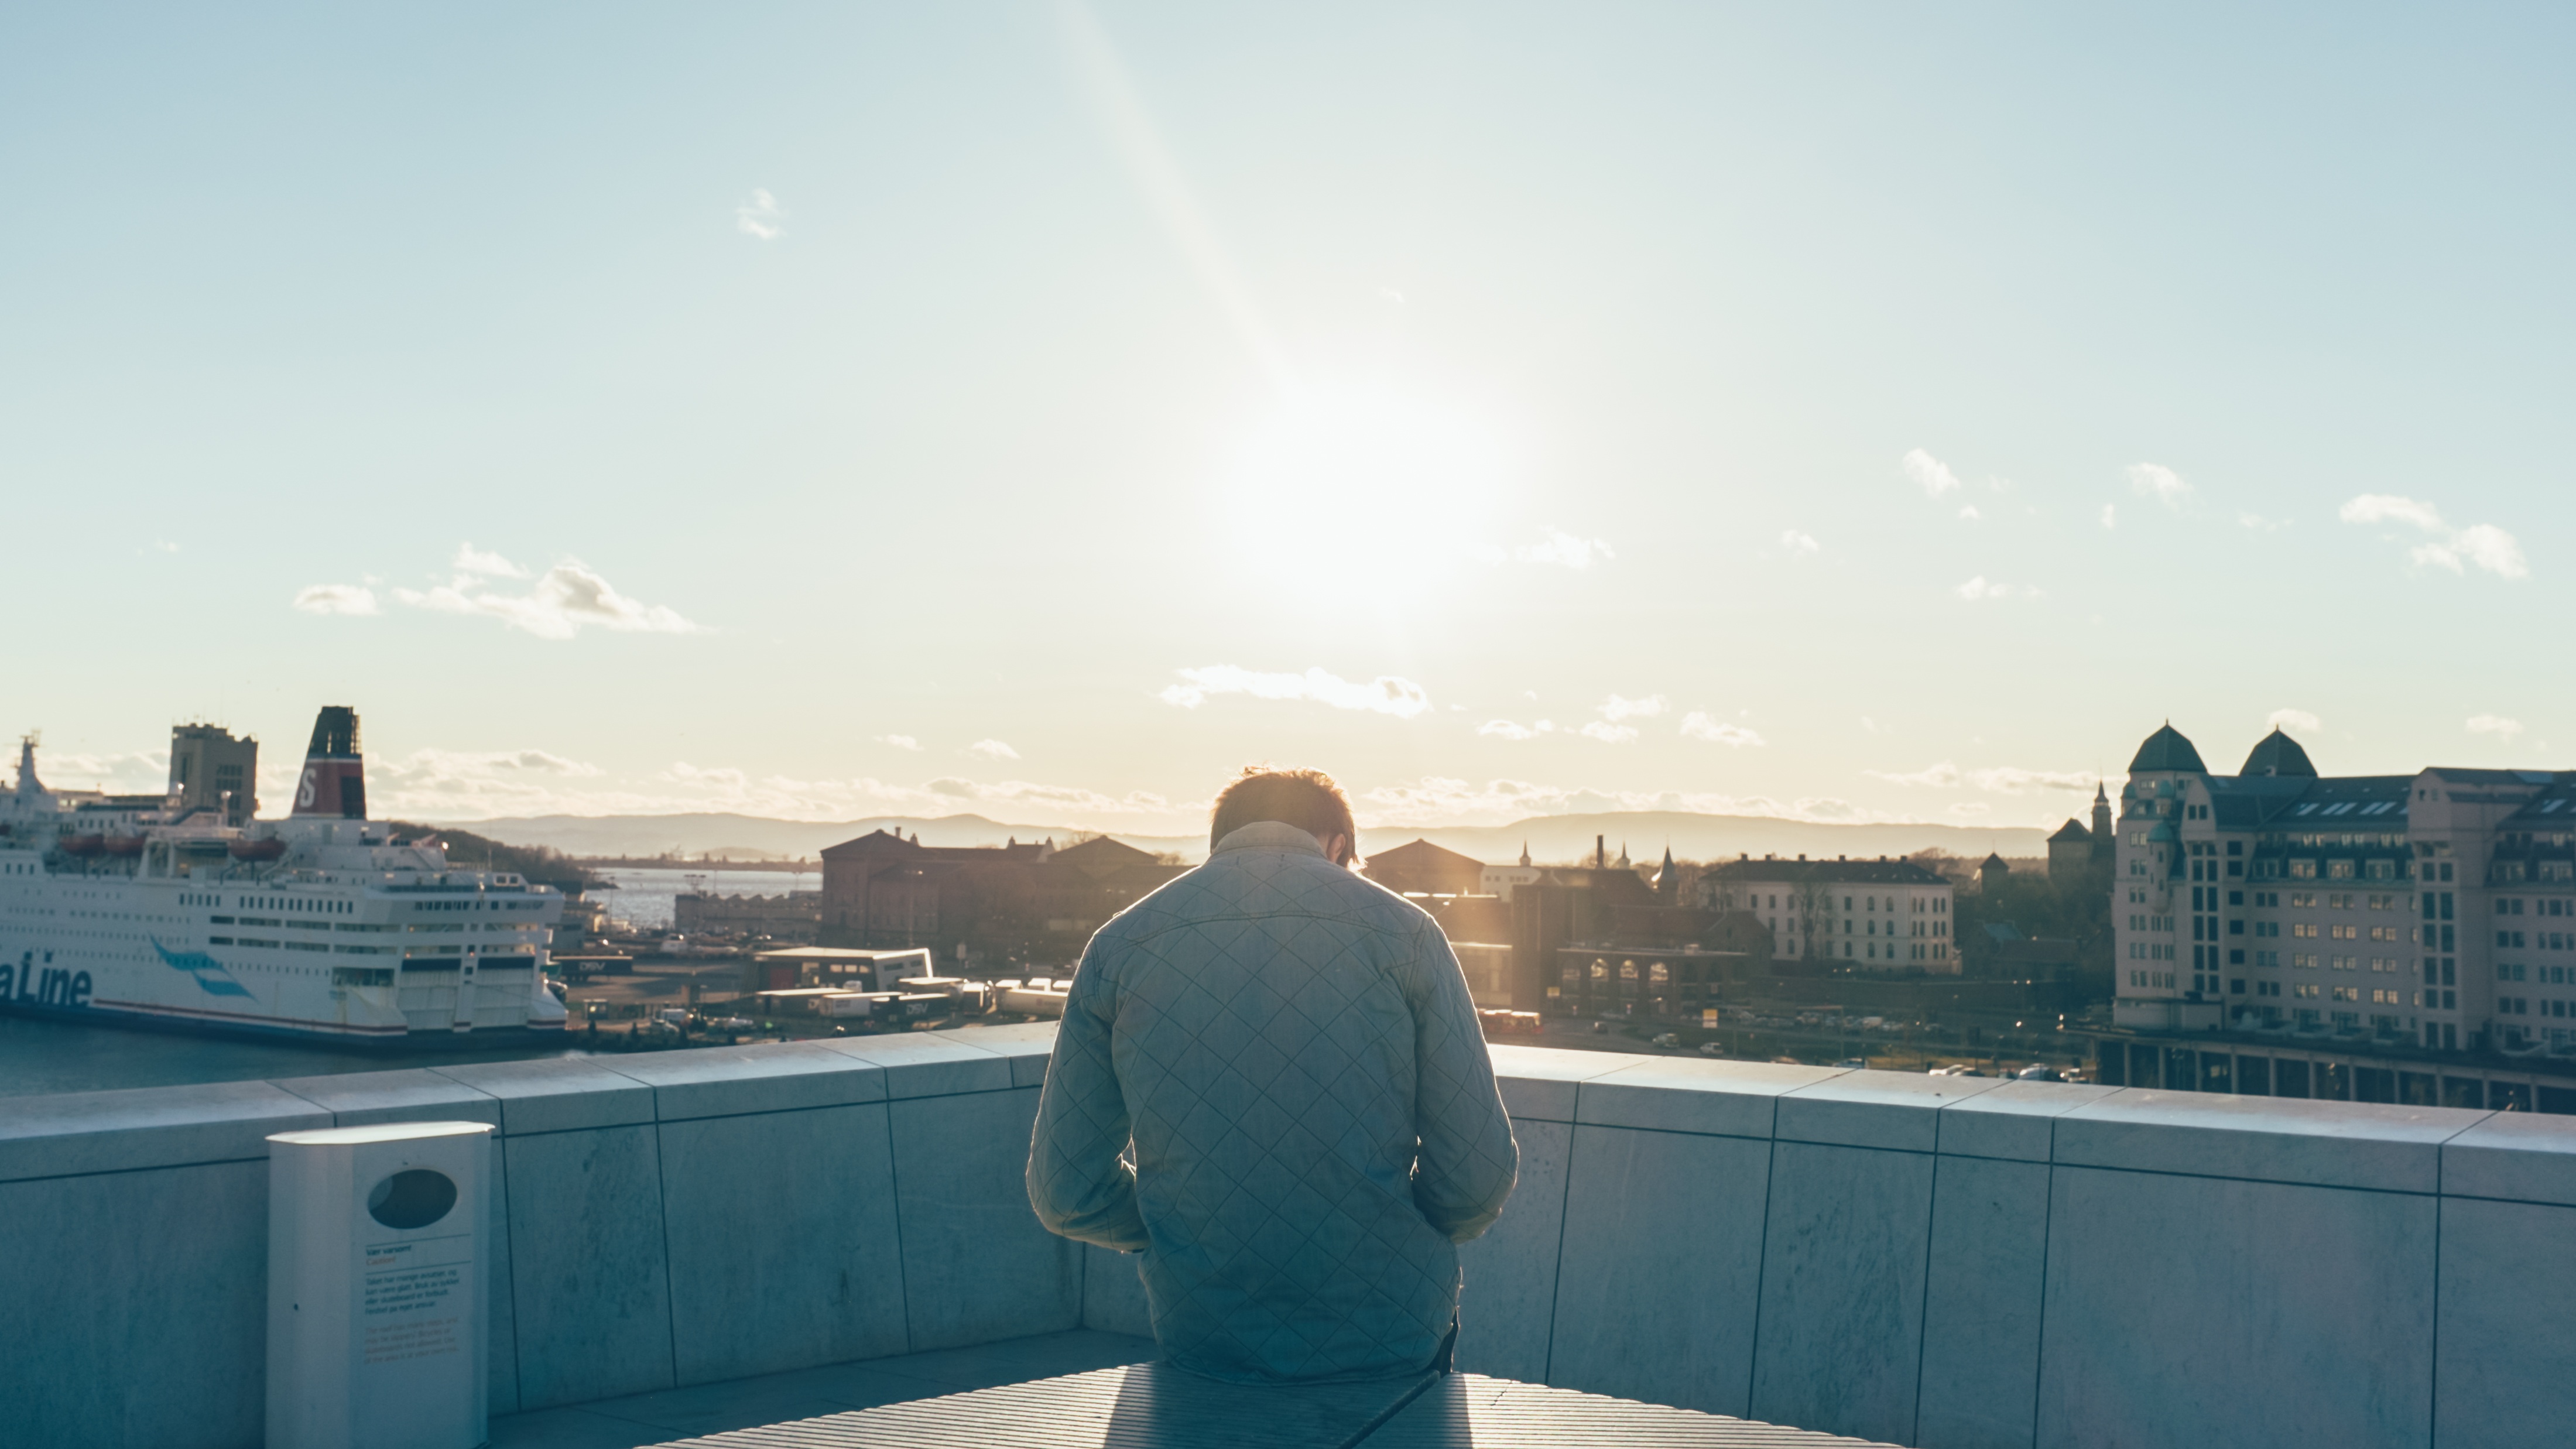
man, sea, horizon, sky, sunshine, sunset, boat, skyline, sunlight, morning, city, ship, vacation, travel, vehicle, behind, ferry, buildings, oslo, atmosphere of earth